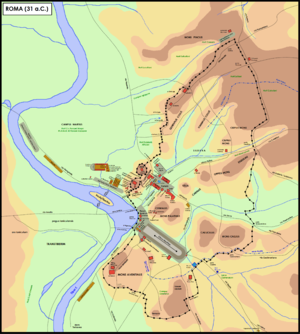
La ville antique de Rome à l'époque de la bataille d'Actium (31 avant J.-C.).